San Juan Generating Station

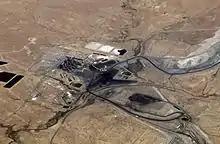
Aerial view of the generating station and coal mine

The San Juan Generating Station is a decommissioned coal-fired electric power plant located by its coal source, the San Juan Mine, near Waterflow, New Mexico, between Farmington and Shiprock in San Juan County, New Mexico. Its majority owner is Public Service Company of New Mexico, and other owners include Tucson Electric Power and the Farmington Electric Utility System. The Four Corners Generating Station in the Navajo Nation was located nearby; combined, these two power plants were among the largest point-source pollution emitters in the United States.